D104 road

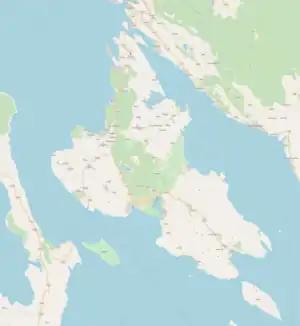
Map of Krk showing D104

D104 traffic is not counted directly, however the operator Hrvatske ceste reports the number of vehicles using ferry service flying from Valbiska port, accessed by the D104 road, thereby allowing the D104 traffic volume to be deduced. Substantial variations between annual (AADT) and summer (ASDT) traffic volumes are attributed to the fact that the road serves as a connection carrying substantial tourist traffic to islands of Cres and Rab.